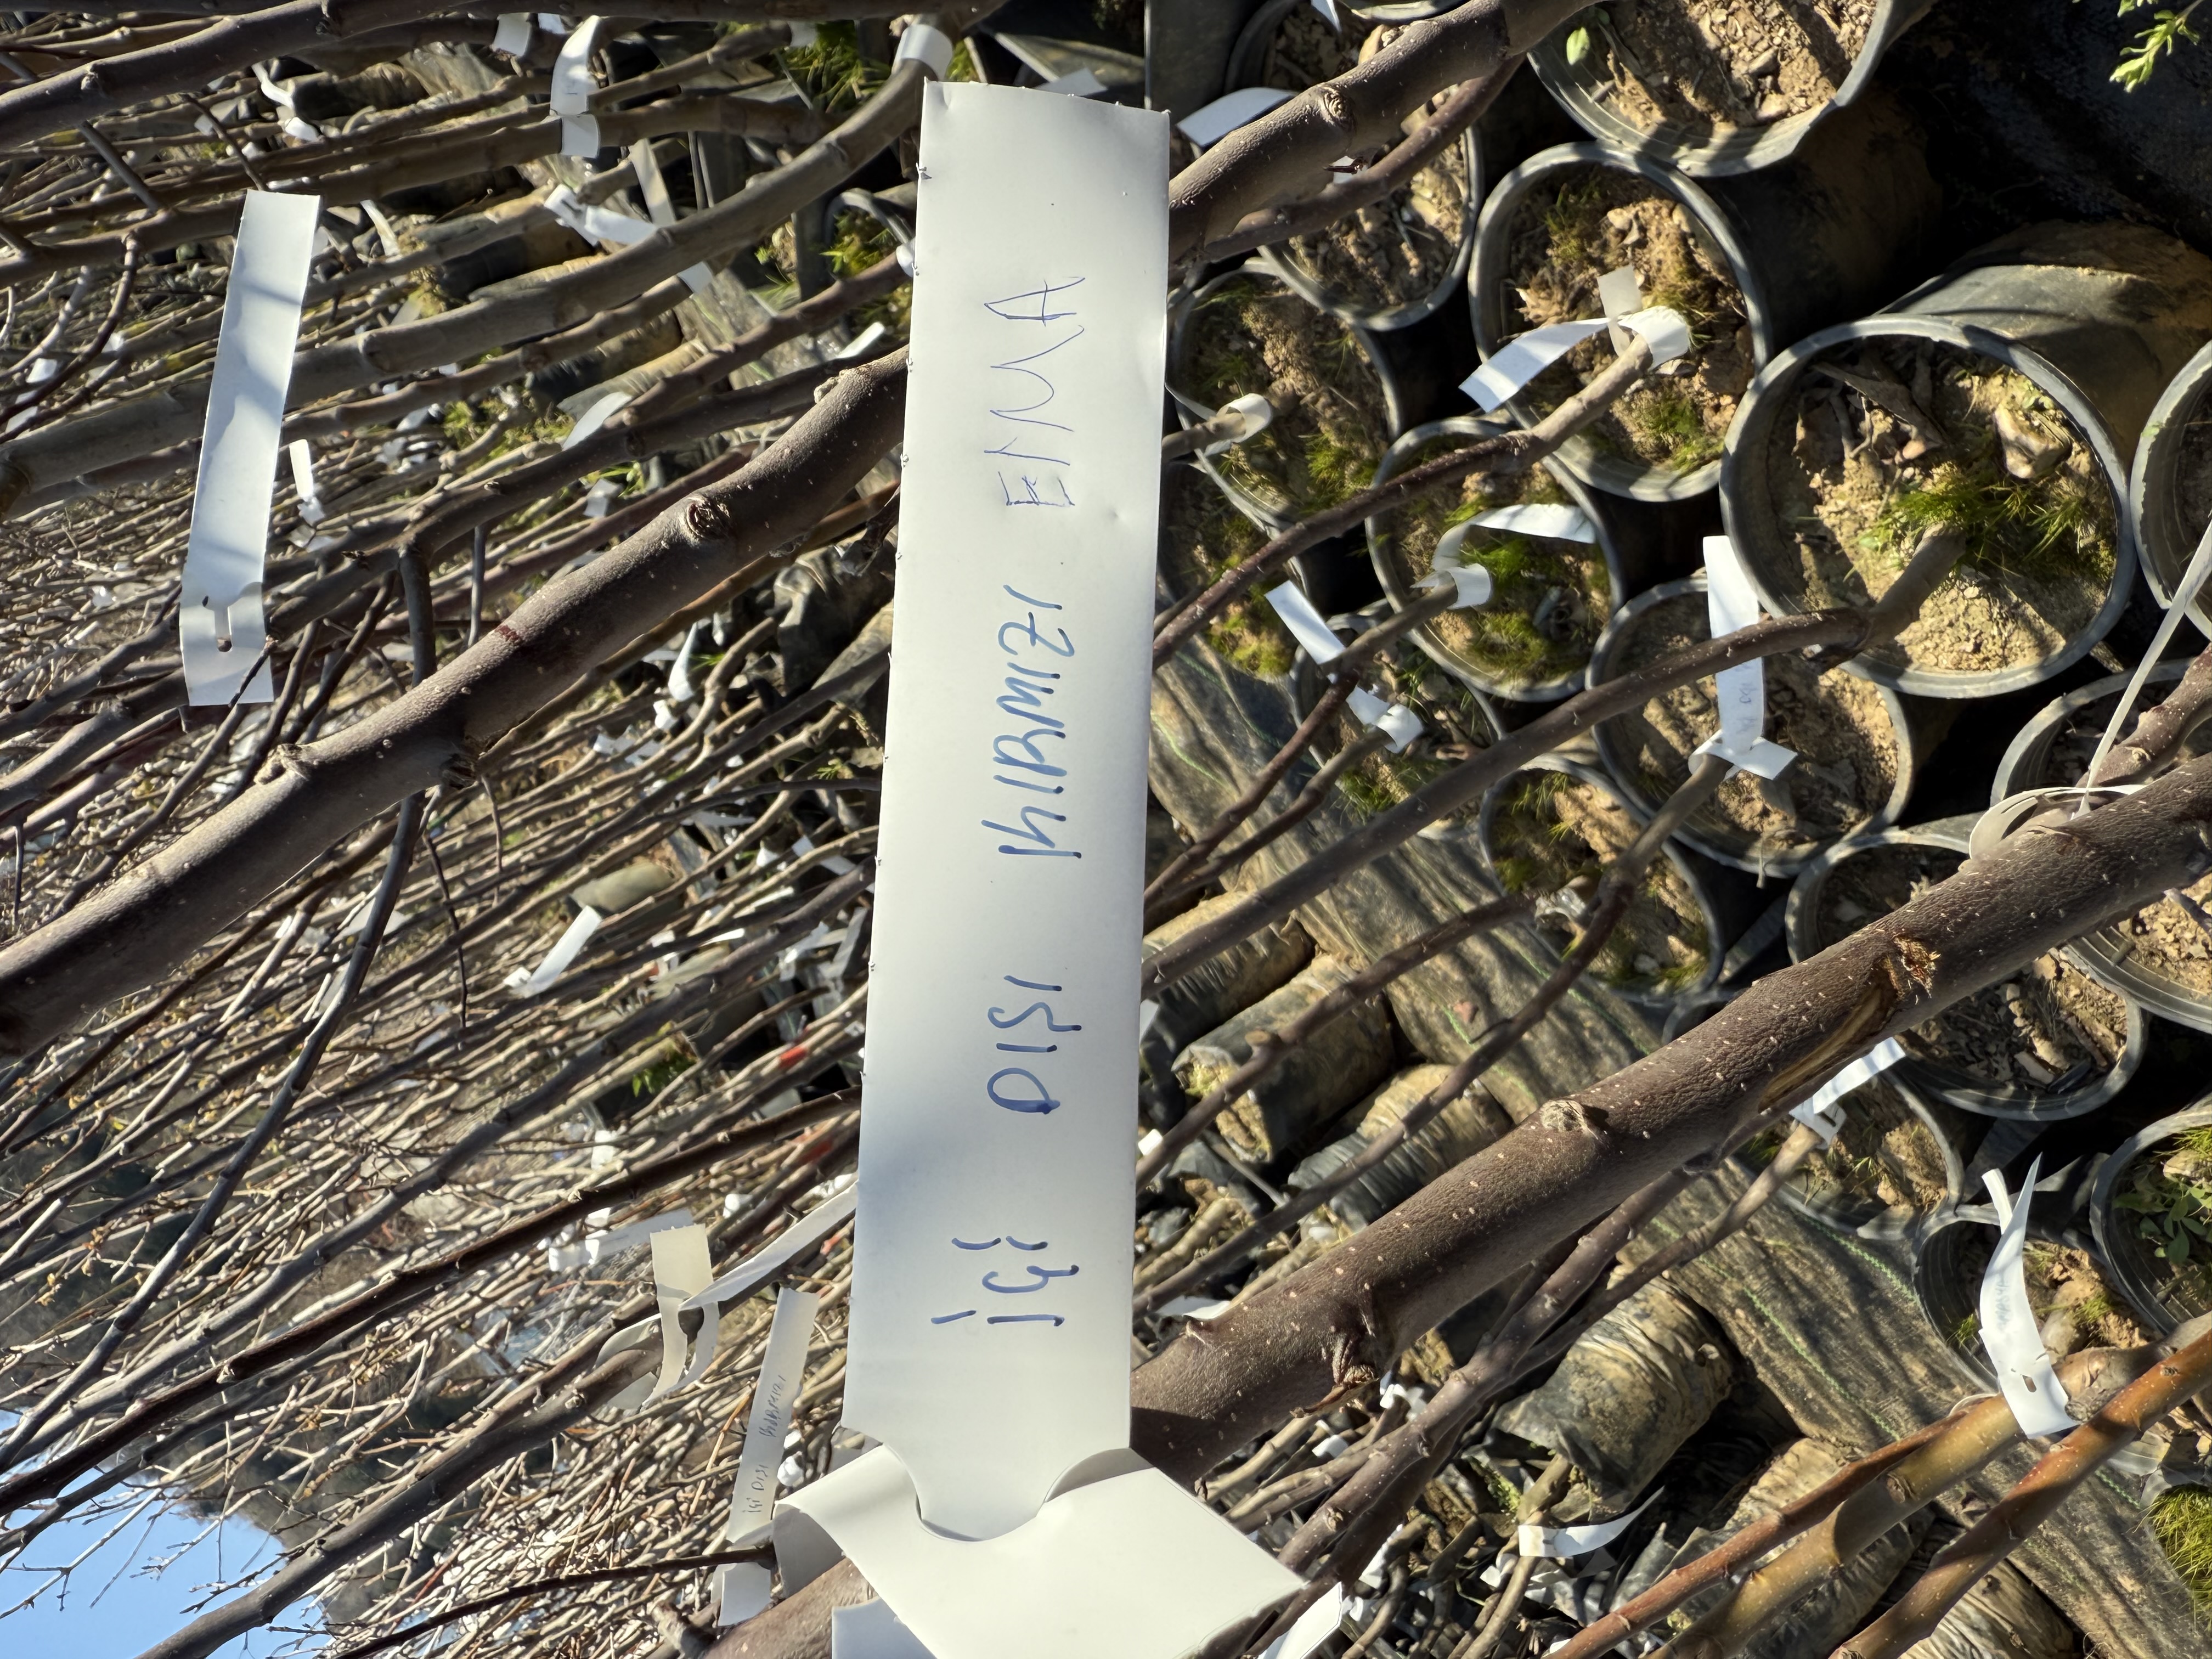
Variety: Redlove Apple